Olivia Jean

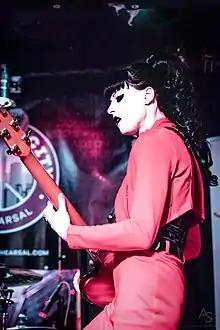
Jean performing at Women's Music Festival in 2020

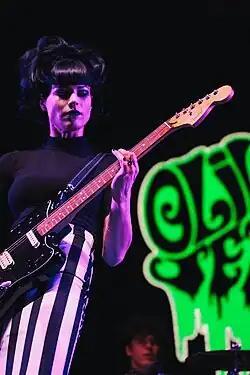
Jean live in San Francisco

Olivia Jean Markel (born February 23, 1990) is an American singer, songwriter, and multi-instrumentalist. She is known as the lead singer and guitarist of the all-female garage-goth rock band the Black Belles.